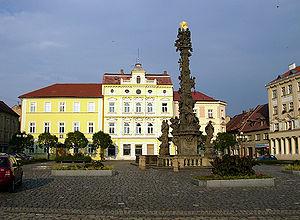
Duchcov est une ville du district de Teplice, dans la région d'Ústí nad Labem, en Tchéquie. Sa population s'élevait à 8 398 habitants en 2018.